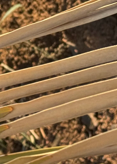
Label: Potassium Deficiency